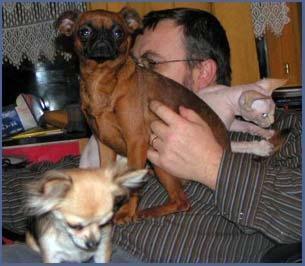
Brabancon_griffon